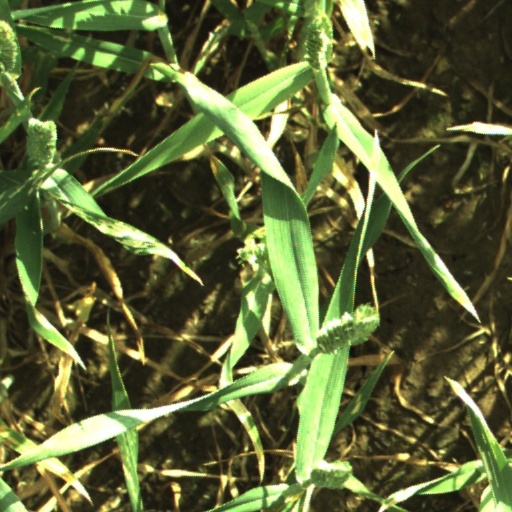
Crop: wheat